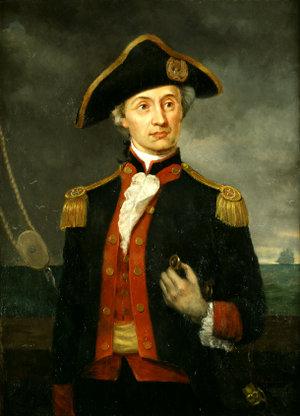
John Paul Jones, né à Arbigland près de Kirkbean le 6 juillet 1747 et mort à Paris le 18 juillet 1792, est un officier de marine écossais. Engagé dans la marine américaine, il est l'un des héros sur mer de la guerre d'indépendance des États-Unis. Bien qu'il se soit fait des ennemis au sein de l'élite politique américaine, son action pendant la révolution lui vaut une réputation qui dépasse les frontières de la jeune nation et qui persiste aujourd'hui. Il sert par la suite dans la Marine impériale russe.